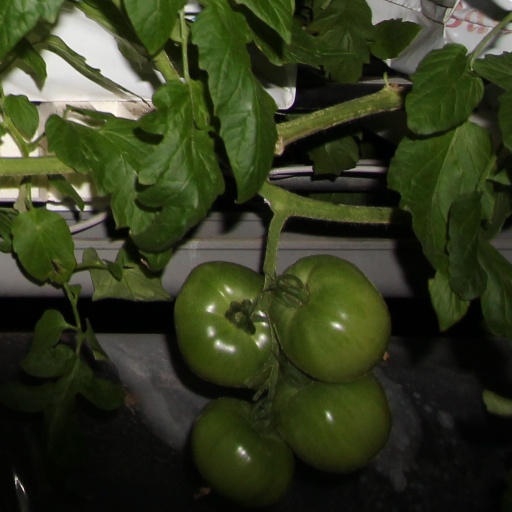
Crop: tomato